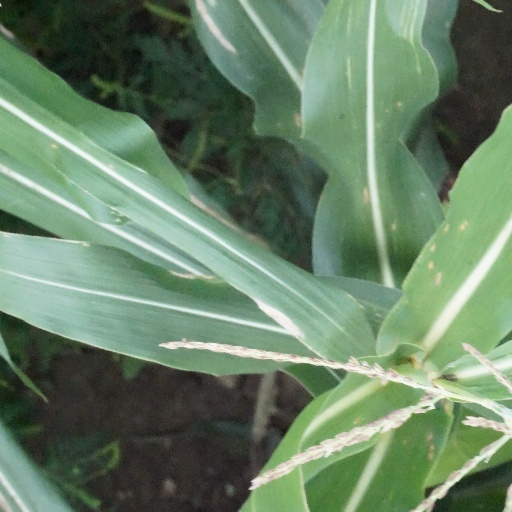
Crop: maize; corn